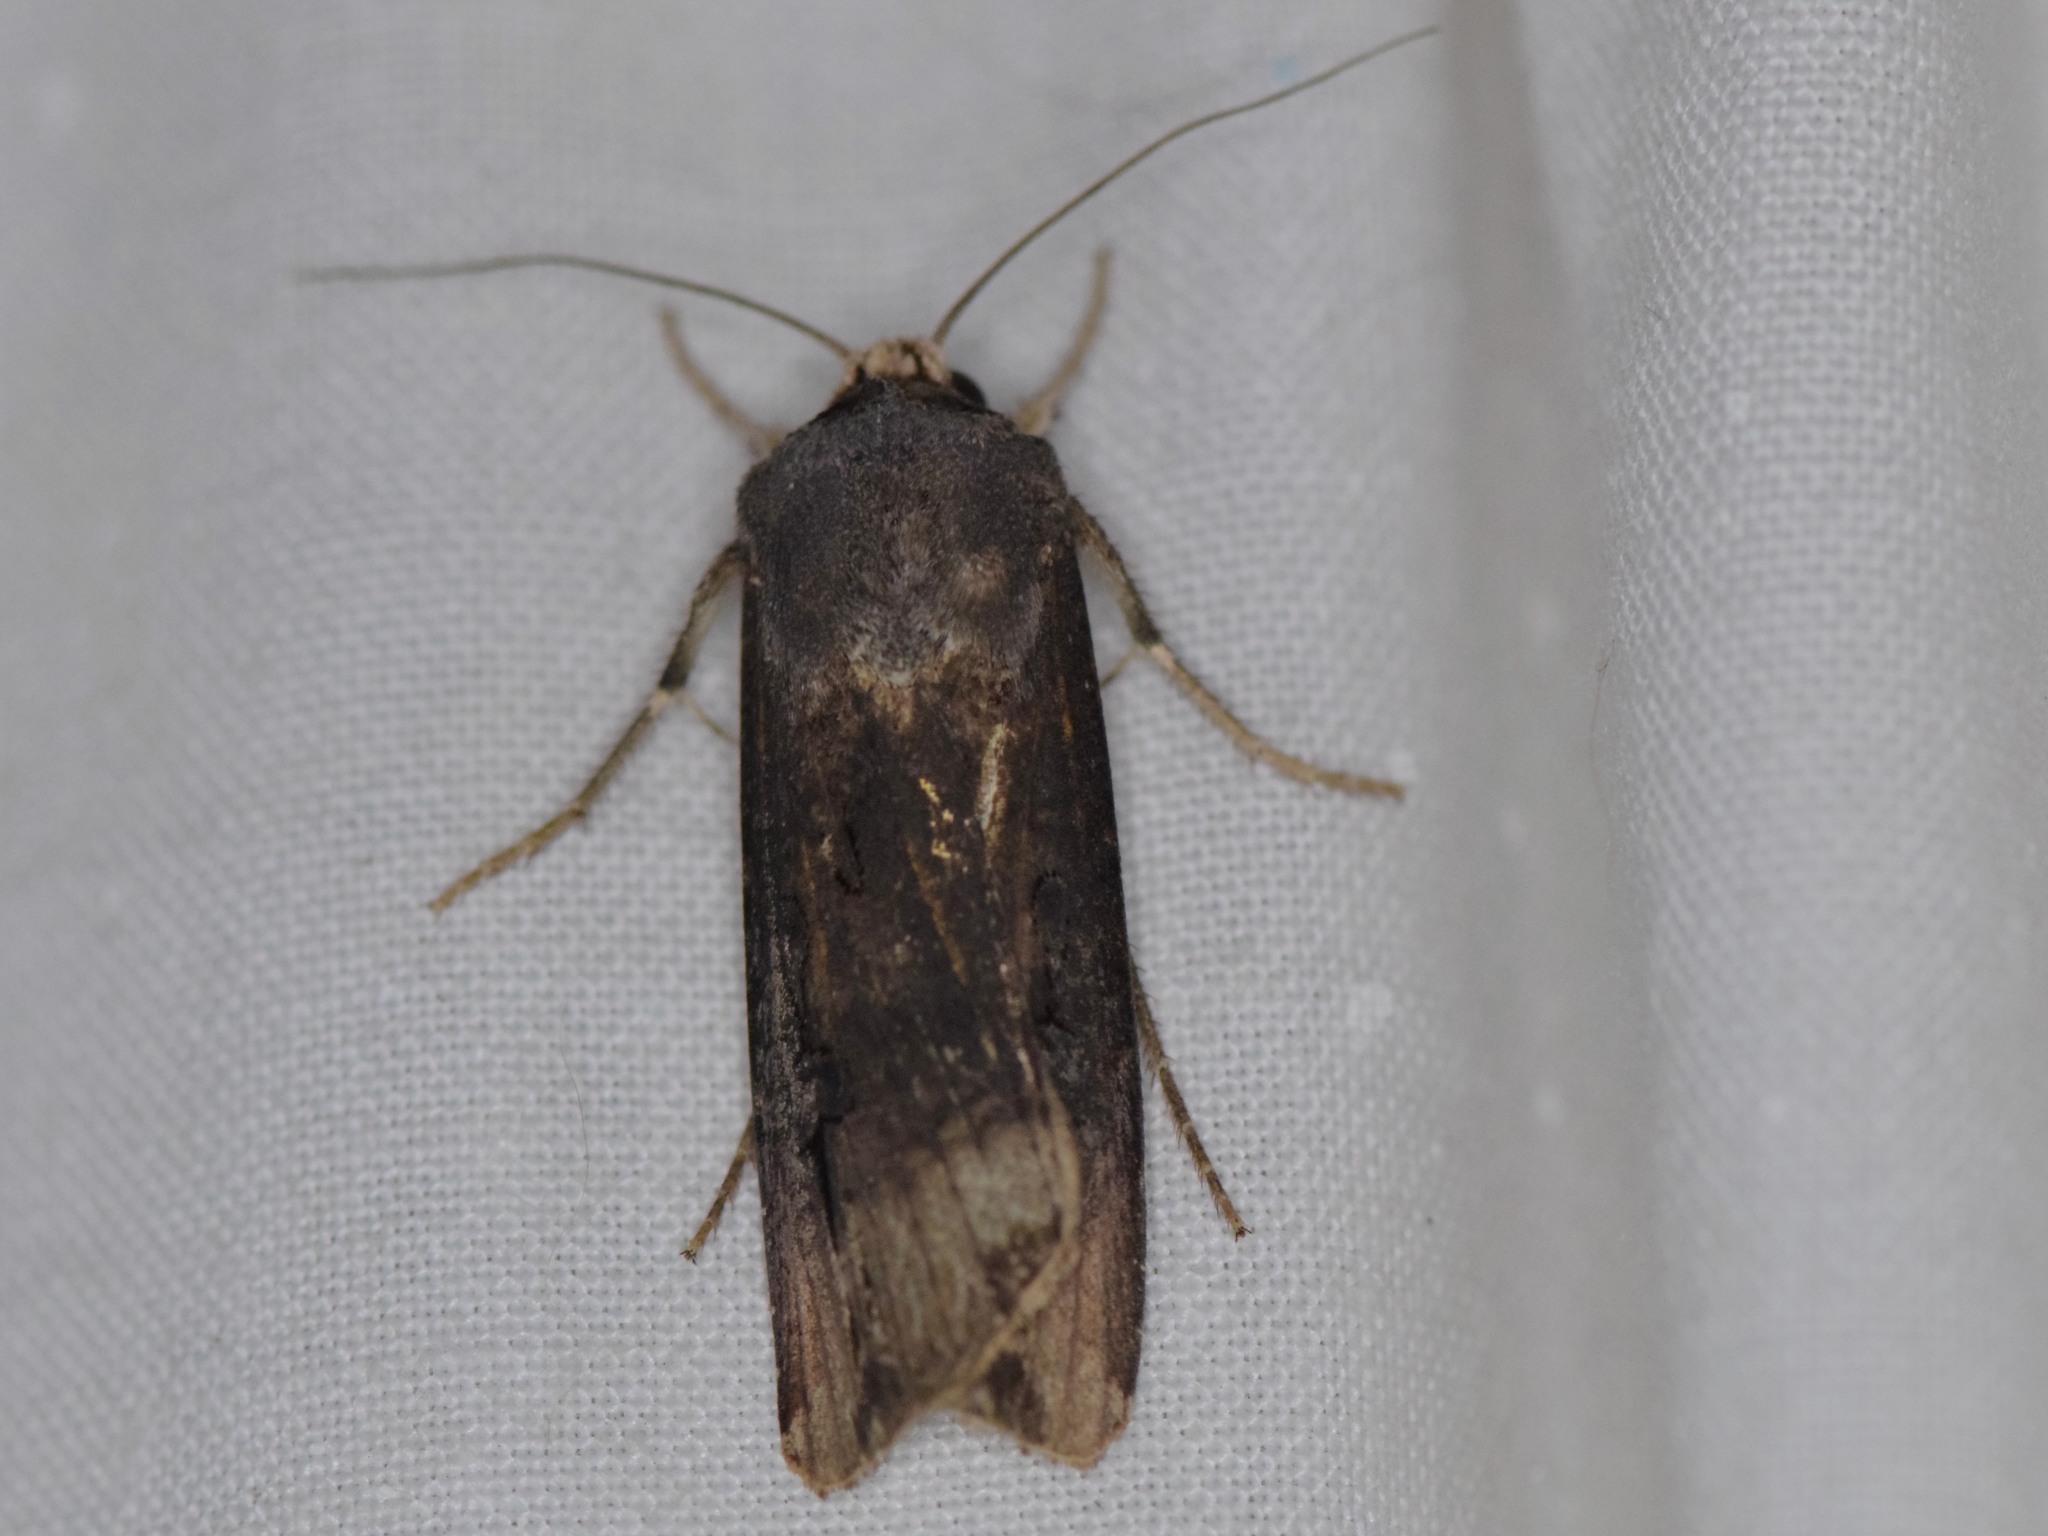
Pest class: cutworms